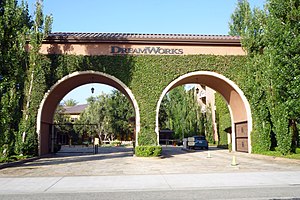
DreamWorks Animation
DreamWorks Animation SKG, Inc. er et amerikansk animationsfilmselskab, som hovedsaglig producerer kommercielle compteranimeret film, som fx Shrek, Stor ståhaj, Madagascar, Over hækken, Bee Movie, Kung Fu Panda, Monsters vs. Aliens, Sådan træner du din drage og Megamind.